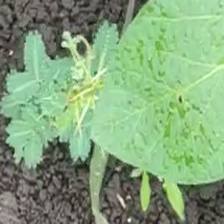
Weed species: Dwarf_cassia_(Chamaecrista pumila)